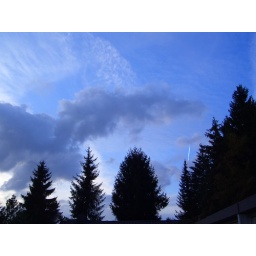
there is a plane in the sky